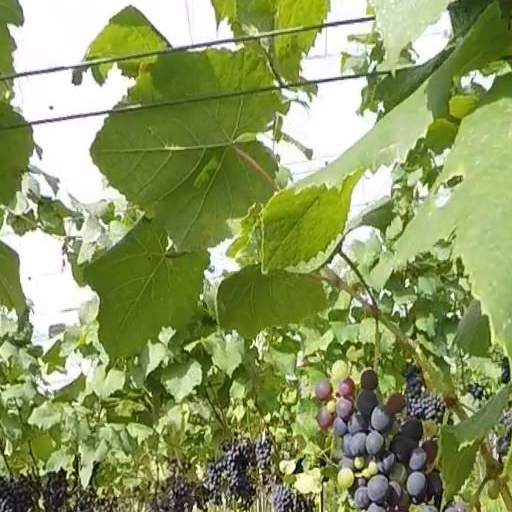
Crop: grape